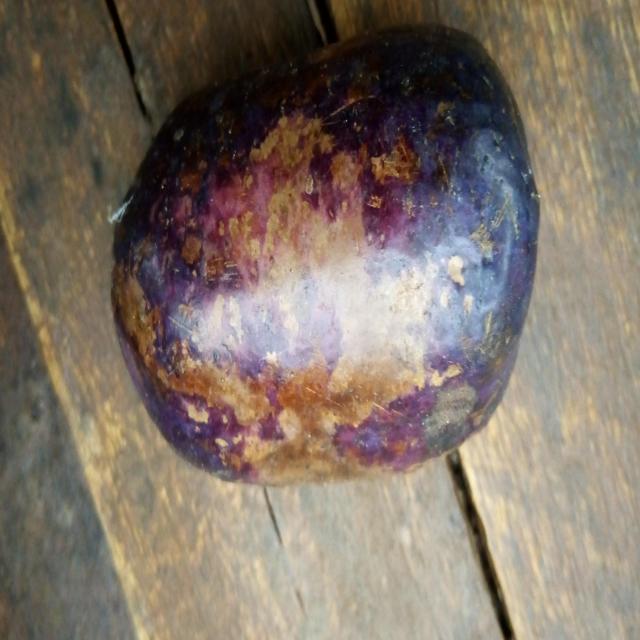
Plum grade: bruised